Describe the emotion expressed in this image:  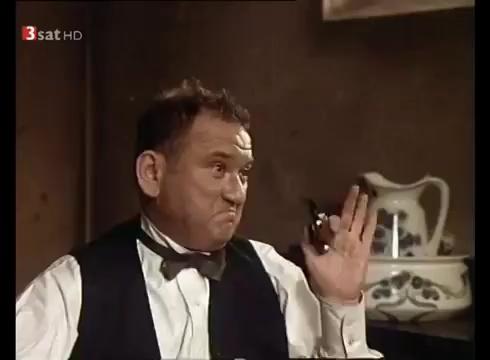
This person displays Fear, valence and arousal with low intensity.